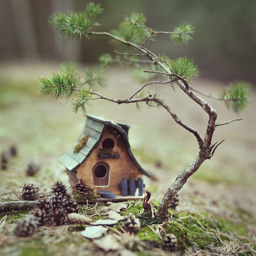
fairy house with a bonsai tree